Lee Sun-young

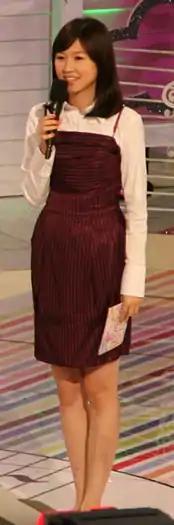
Lee Sun-Young

Lee Sun-young (born 20 April 1984) is a South Korean long-distance runner who specializes in the marathon.